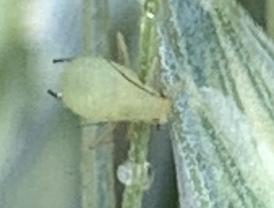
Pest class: english_grain_aphid